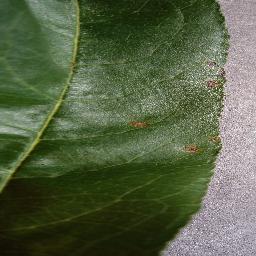
Label: Peach___Bacterial_spot